Dudleya palmeri

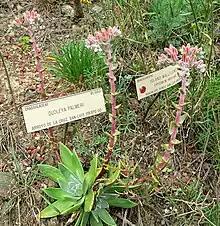
A plant in cultivation.

This species has a habit that may form solitary or caespitose plants of up to 8 rosettes, with each rosette 5 to 55 cm wide. The stem of older plants is typically shaded by desiccated leaves. The leaves are 5 to 20 cm long, and 1.5 to 5 cm wide, 3 to 8 mm thick, and shaped lance-oblong to lanceolate. The upper surface of the leaf is flat or transversely convex, and the leaves may or may not be covered in an epicuticular wax. When the leaves are removed from the plant, the remaining leaf bases will turn red with the wound. The tips are acute to acuminate, and the margins are often angled between the upper and lower leaf surfaces.